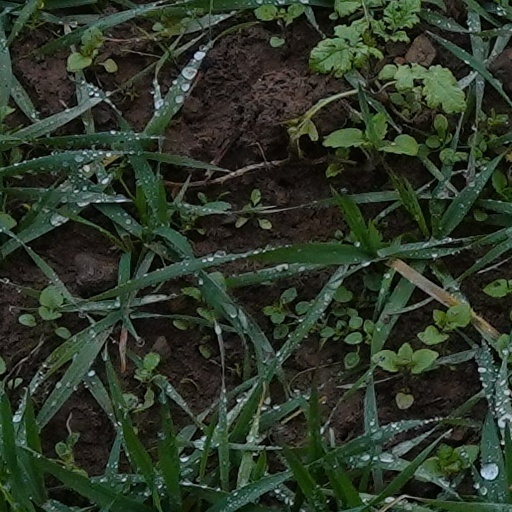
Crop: wheat